Satguru Balak Singh

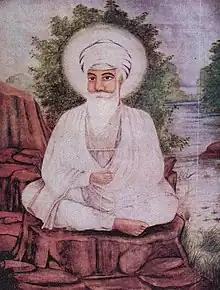
Painting of Balak Singh sitting cross-legged on rock

In the year circa 1841, Namdhari Guru Ram Singh, while serving in the Naunihal Regiment of Sikh army and on tour of Lahore to collect royal coffers, met Guru Balak Singh in Hazron. Ram Singh had been assigned to the garrison of Hazro, which provided the chance meeting between the two. Guru Balak Singh was overjoyed to see Ram Singh and according to folklore told him: "I had been waiting for you." He told Guru Ram Singh that he was the next in line to him.